Harmful algal bloom

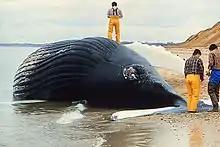
Whales can be killed by harmful algal blooms.

Persons are generally warned not to enter or drink water from algal blooms, or let their pets swim in the water since many pets have died from algal blooms. In at least one case, people began getting sick before warnings were issued. There is no treatment available for animals, including livestock cattle, if they drink from algal blooms where such toxins are present. Pets are advised to be kept away from algal blooms to avoid contact.